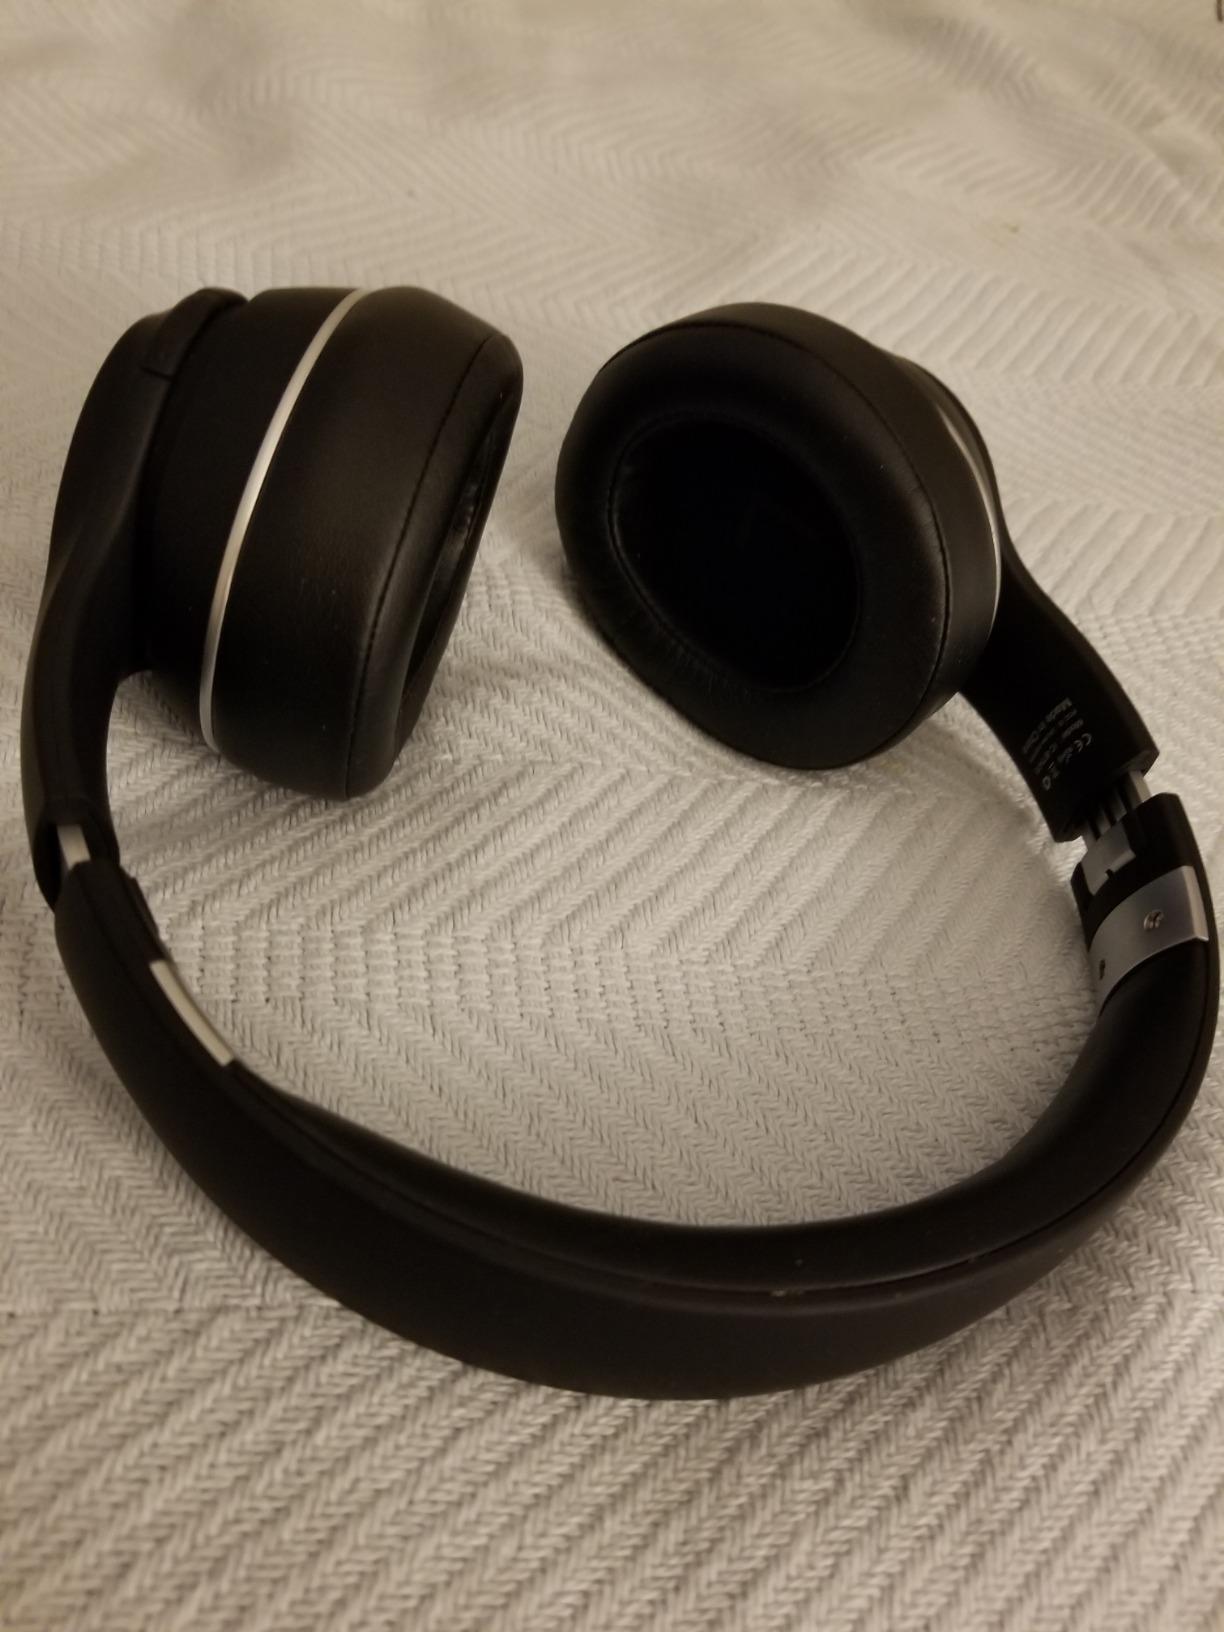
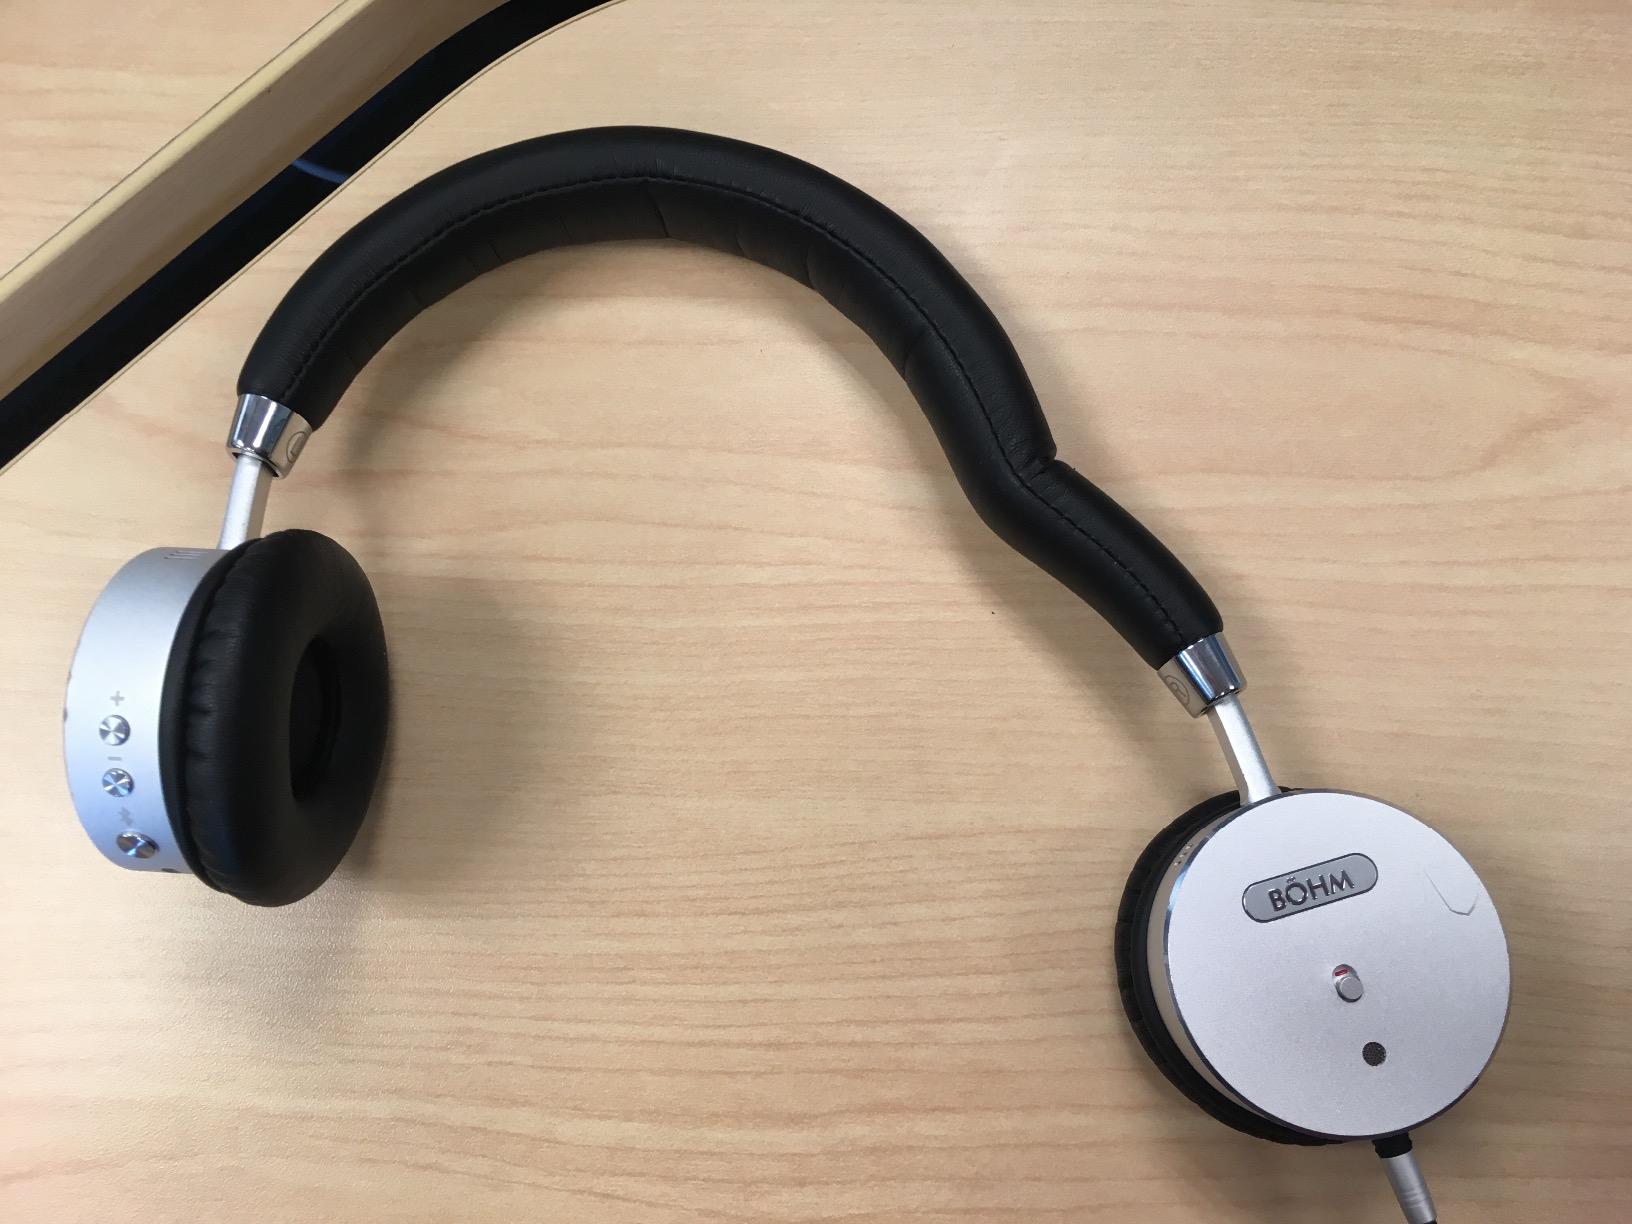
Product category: headphones
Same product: no